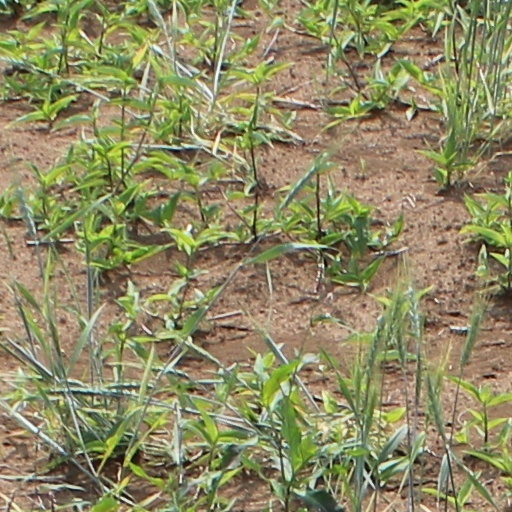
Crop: wheat